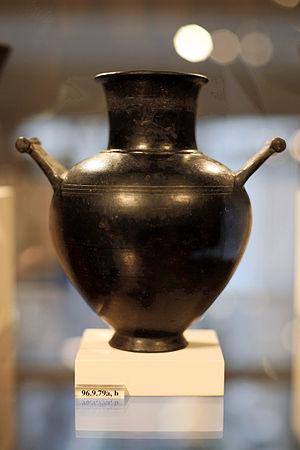
La métallurgie étrusque s'appuie sur la métallurgie de matières premières disponibles en abondance. À cet effet, il est possible d'effectuer le constat que les terres d'Étrurie possèdent non-seulement un sous-sol en ressources métallifères, et, de surccroît, les espaces étrusques sont dotés de nombreux massifs arborifères fournissant ainsi un matériau combustible en grande quantité.
L'Industrie étrusque est d'abord métallurgique car elle s'appuie sur une région riche en matières premières, une véritable « Étrurie du fer » autour de Populonia et de l’île d’Elbe. Également soucieux de leur mythologie, Velch est la déesse du feu et des métaux.
Les vestiges de céramique étrusque nous sont principalement parvenus par les chambres funéraires mises au jour. La plus grande partie est constituée de poteries décorées, destinées à accompagner le défunt dans l'au-delà. Quelques objets particuliers, comme les canopes de Chiusi, montrent leur maîtrise dans la représentation de la figure humaine et la liberté de déformation des corps à des fins d'expressivité suivant les principes de l'esthétique étrusque.